Vettius

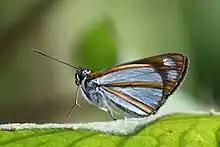
"V. coryna coryna", Colombia

Vettius is a genus of skippers in the family Hesperiidae.